Aer Lingus

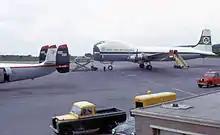
An Aviation Traders Carvair that was used as a vehicle freighter is seen loading an Austin 1100 at Bristol Airport in 1964

In 1963, Aer Lingus added Aviation Traders Carvairs to the fleet. These aircraft could transport five cars which were loaded into the fuselage through the nose of the aircraft. The Carvair proved to be uneconomical for the airline partly due to the rise of auto ferry services, and the aircraft were used for freight services until disposed of.